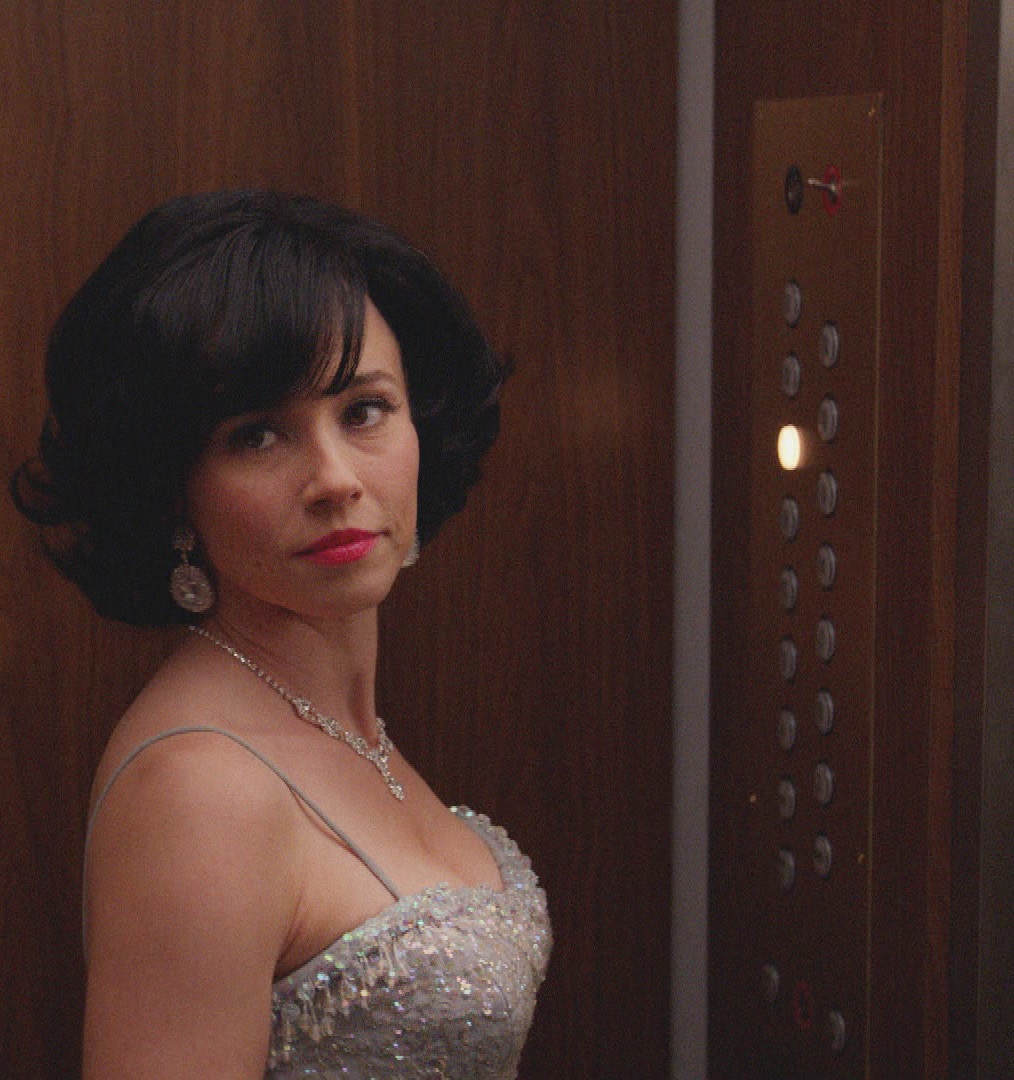
Gender: women